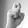
ASL letter: X